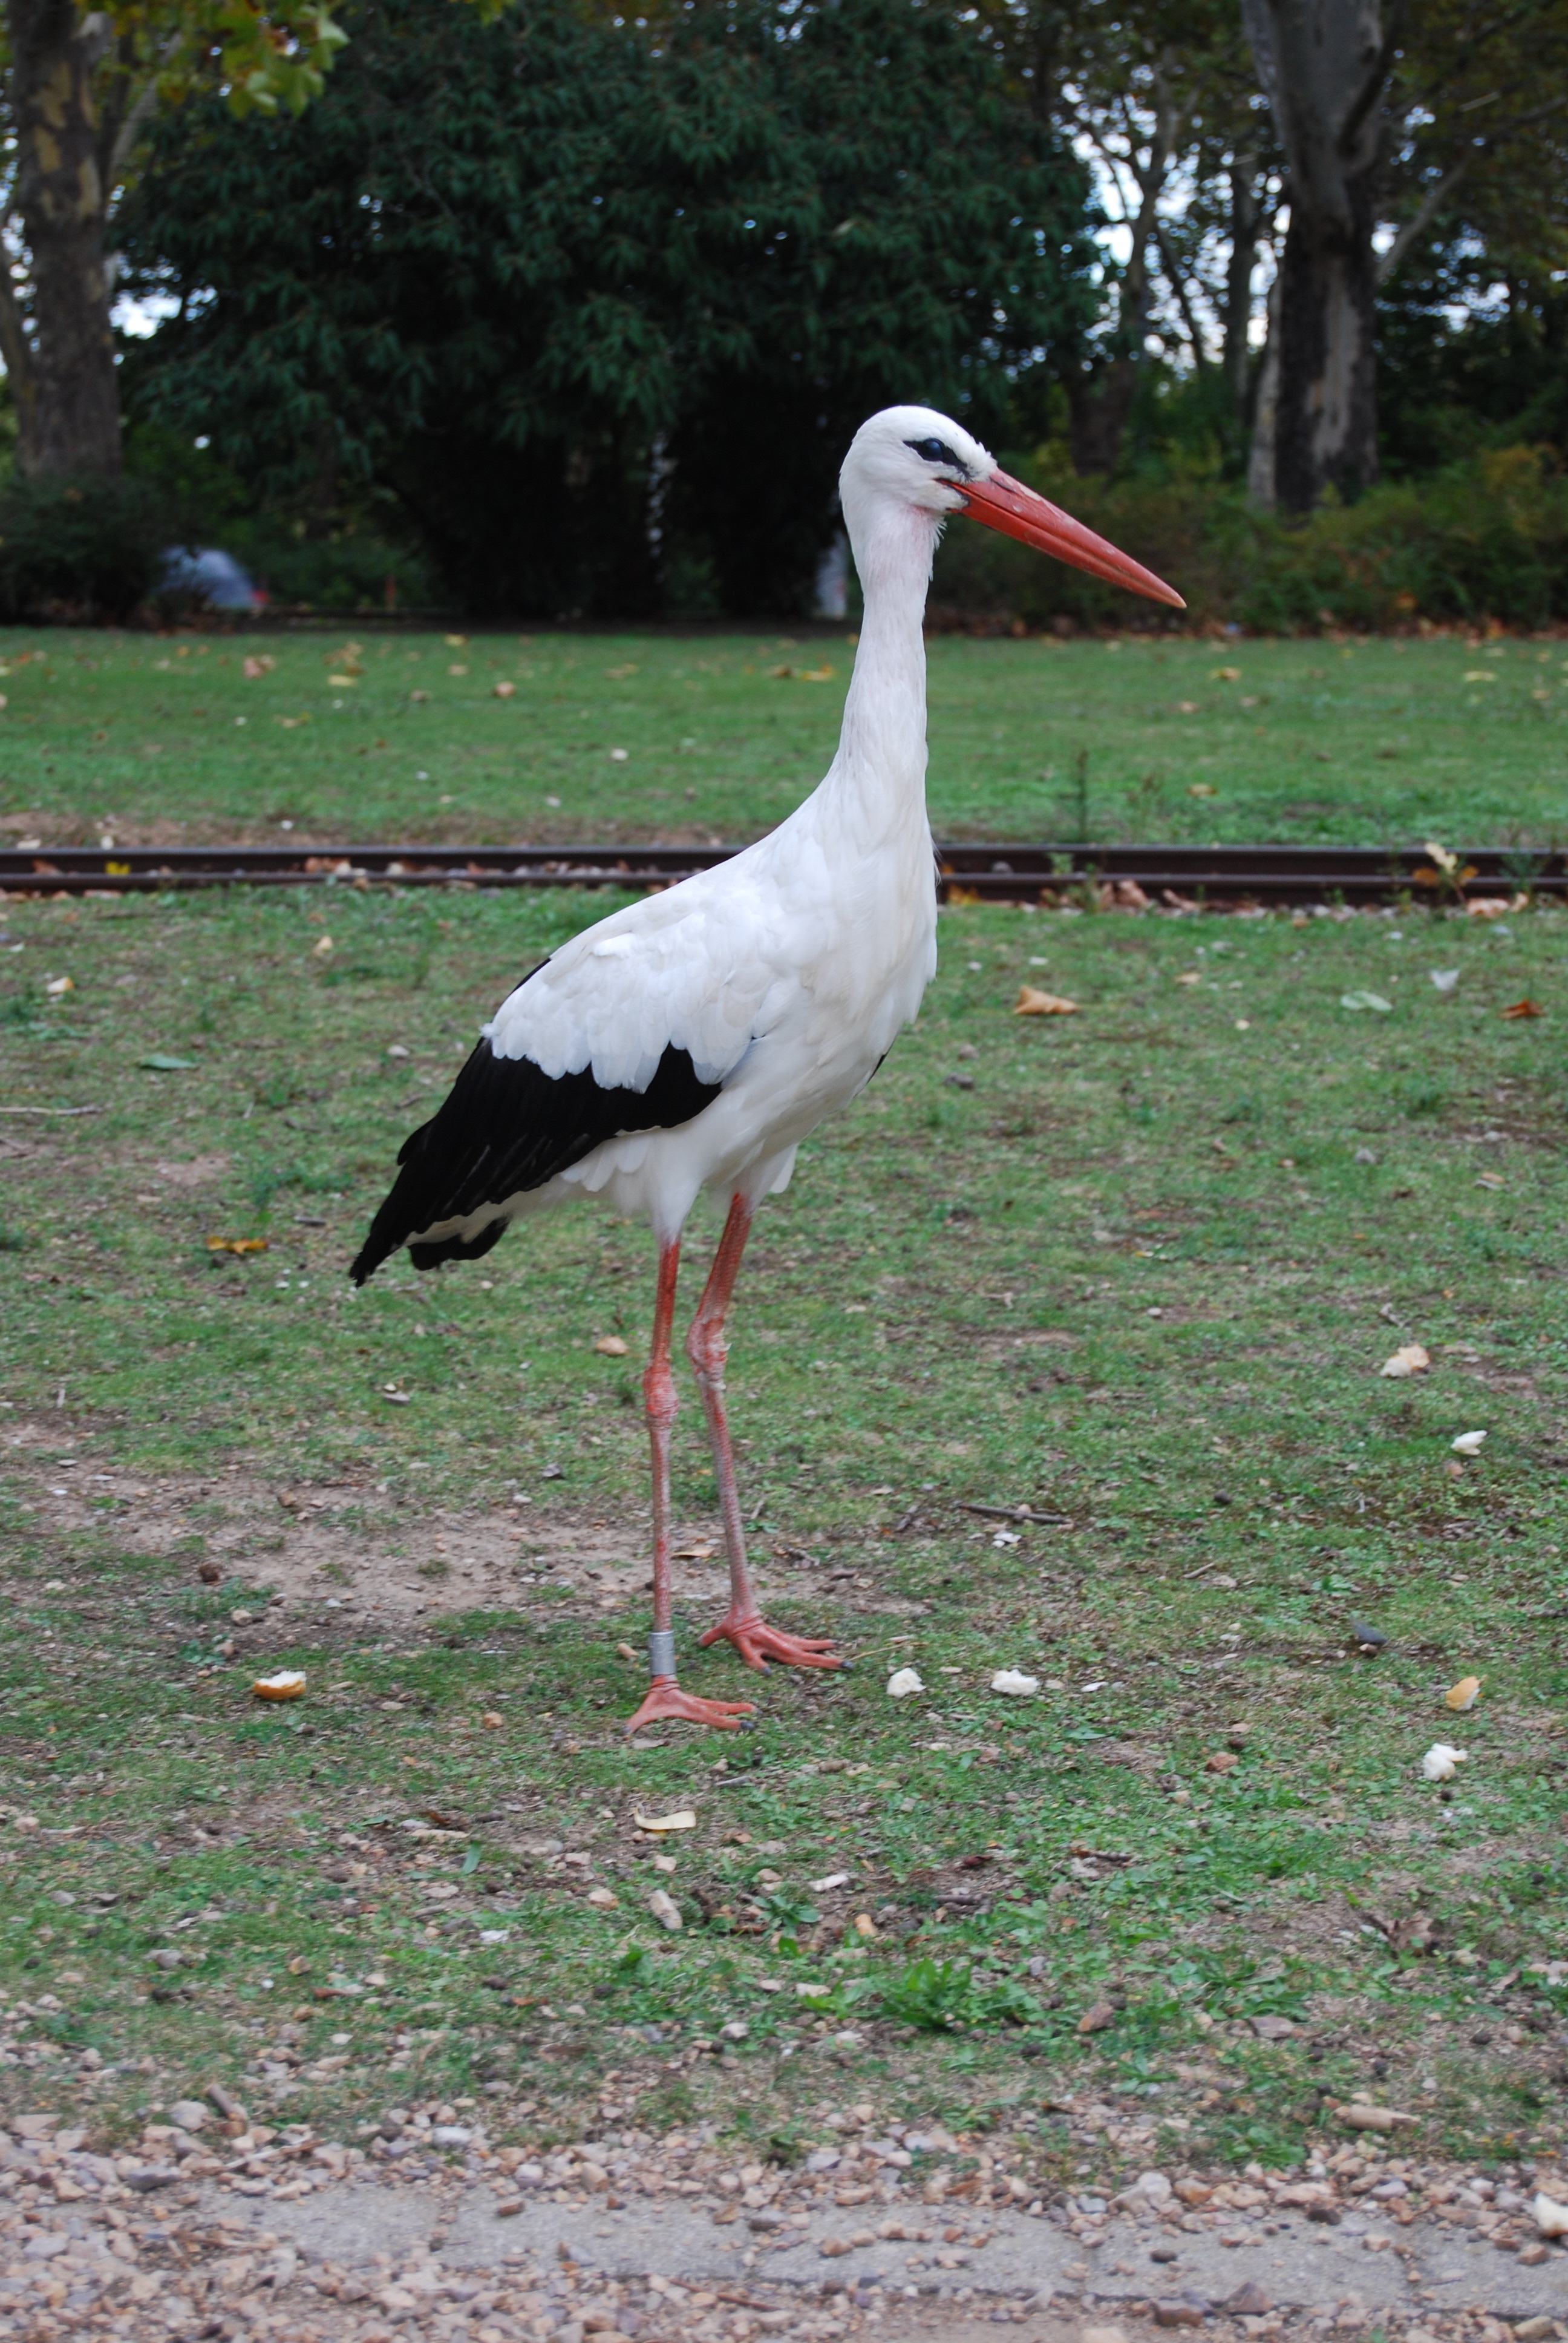
bird, wildlife, zoo, beak, fauna, stork, vertebrate, white stork, rattle stork, adebar, ciconiiformes